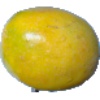
Label: maracuja